Foundations of Economic Analysis

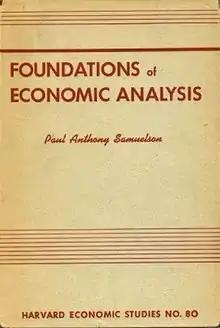
First edition (1947)

Foundations of Economic Analysis is a book by Paul A. Samuelson published in 1947 (Enlarged ed., 1983) by Harvard University Press. It is based on Samuelson's 1941 doctoral dissertation at Harvard University. The book sought to demonstrate a common mathematical structure underlying multiple branches of economics from two basic principles: maximizing behavior of agents (such as of utility by consumers and profits by firms) and stability of equilibrium as to economic systems (such as markets or economies). Among other contributions, it advanced the theory of index numbers and generalized welfare economics. It is especially known for definitively stating and formalizing qualitative and quantitative versions of the "comparative statics" method for calculating how a change in any parameter (say, a change in tax rates) affects an economic system. One of its key insights about comparative statics, called the correspondence principle, states that stability of equilibrium implies testable predictions about how the equilibrium changes when parameters are changed.